Danilo Mesquita

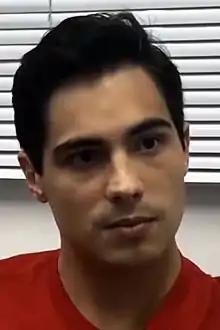
Mesquita in 2019

Before becoming an actor, he dedicated himself for seven years to football. At the age of 18, he tried modeling, but he became an actor at the Espaço Nu in 2012. After graduating in theater, in 2012 he performed in the play Paixão de Cristo. In 2014 in the play The Merchant of Venice. In 2015, he made his debut in soap operas, playing Máximo in "I Love Paraisópolis." In 2016, it integrated in the list of the new season of the novel the "Os Dez Mandamentos" interpreting Tales. Still in 2016, he participated in two episodes of the 3% series of Netflix as Alexandre. In 2017 lived Nicolau, a young cancer victim in the novel "Rock" "Story""." Besides being an actor, Danilo is also a singer, since 2018 he and actor Ravel Andrade play and sing in the band Beraderos.